Sky+

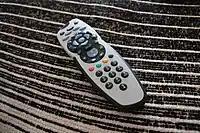
Sky+ remote control

A typical Sky+ remote control is similar to a typical Sky remote, but provides controls for the extra features, e.g. rewinding the programme, record, play or pause, fast forward and stopping playback of the programme. The Sky+ remote is silver coloured or beige for the early remotes that were issued with 40GB Boxes (like the set top box) rather than the dark blue of the normal and original Sky remote.